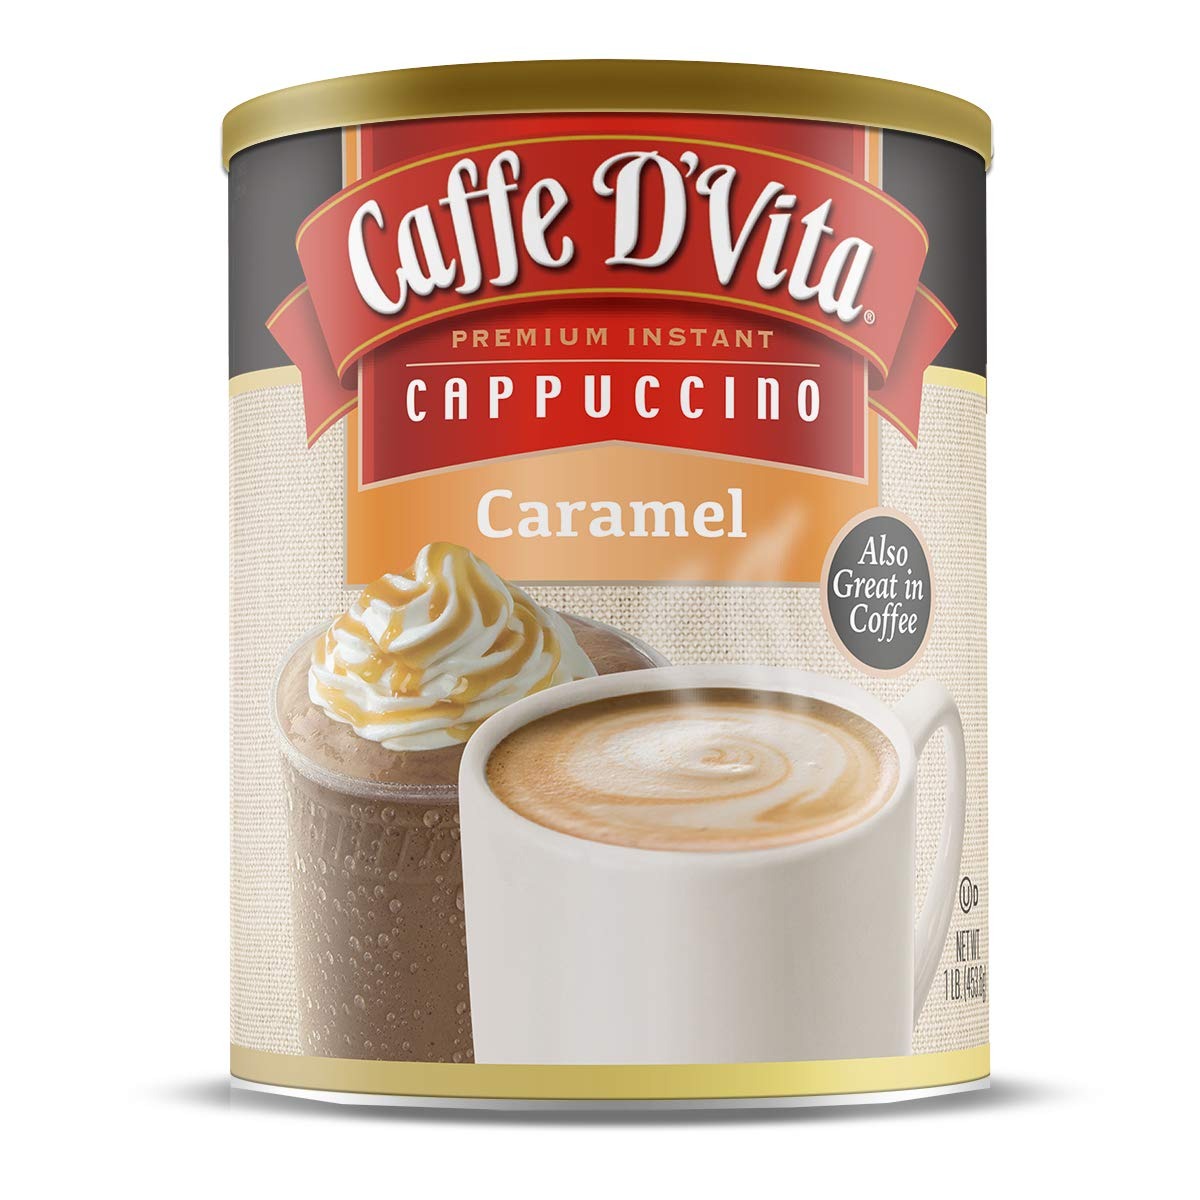
Item Name: Caffe D’Vita Caramel Cappuccino Mix - Caramel Instant Coffee, Latte Mix, Gluten Free, No Cholesterol, No Hydrogenated Oils, No Trans Fat, 99% Caffeine Free, Instant Coffee Drink - 16 Oz Can, 6-Pack
Bullet Point 1: PREMIUM - Our coffee and premium ingredients create a rich and creamy flavor experience you can enjoy with your family and friends throughout the day. Enjoy it hot, iced, blended, or add it to your coffee
Bullet Point 2: HOT CAPPUCCINO - Place 3 tsp of the mix into a cup. (Add more or less to suit your taste) Add 6 oz of hot water (not boiling) and stir thoroughly. Enjoy! (Optional: Top off with whipped cream)
Bullet Point 3: BLENDED CAPPUCCINO - Combine 3 oz of water or milk, 3 tsp of the mix and 3 ice cubes in a blender. (Add more or less to suit your taste) Blend until smooth. Enjoy! (Use ice cream instead of ice and top with whipped cream)
Bullet Point 4: HIGH QUALITY INGREDIENTS - Caffe D'Vita created your favorite coffee products to have no trans fat, no hydrogenated oils, no cholesterol and 99% caffeine free. Made in the USA and gluten free
Bullet Point 5: MADE IN THE USA - Our formula for success means maintaining our standards of excellence with premium ingredients, while serving up the most enjoyable "Premium Beverage Mixes" available today
Value: 16.0
Unit: Ounce

Price: 36.79